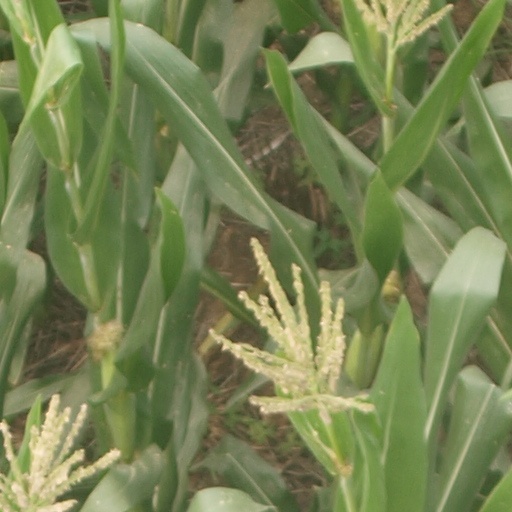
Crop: maize; corn